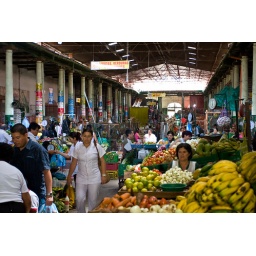
The fruit market in San Gil.